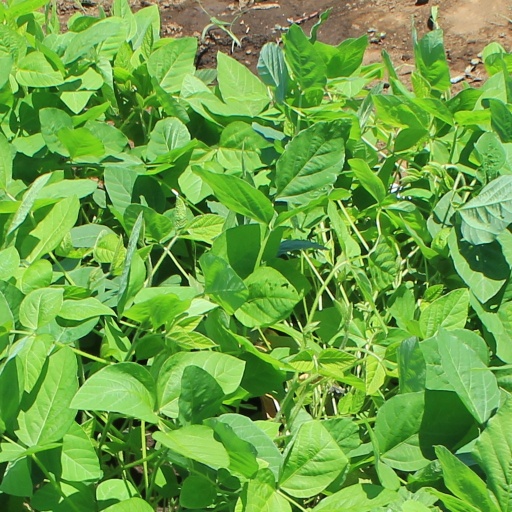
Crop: soybean